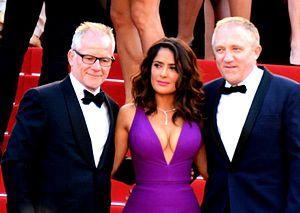
Thierry Frémaux, Salma Hayek et François-Henri Pinault au festival de Cannes